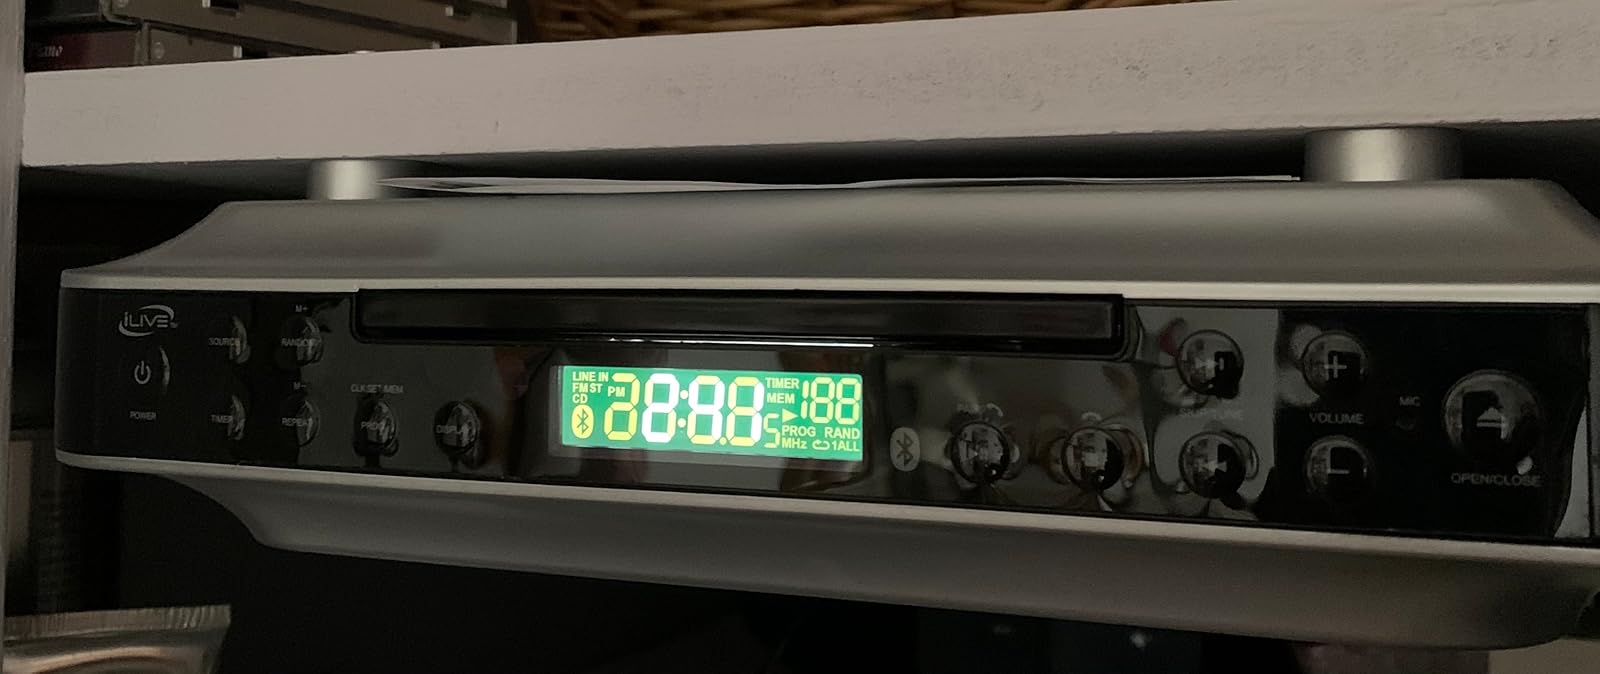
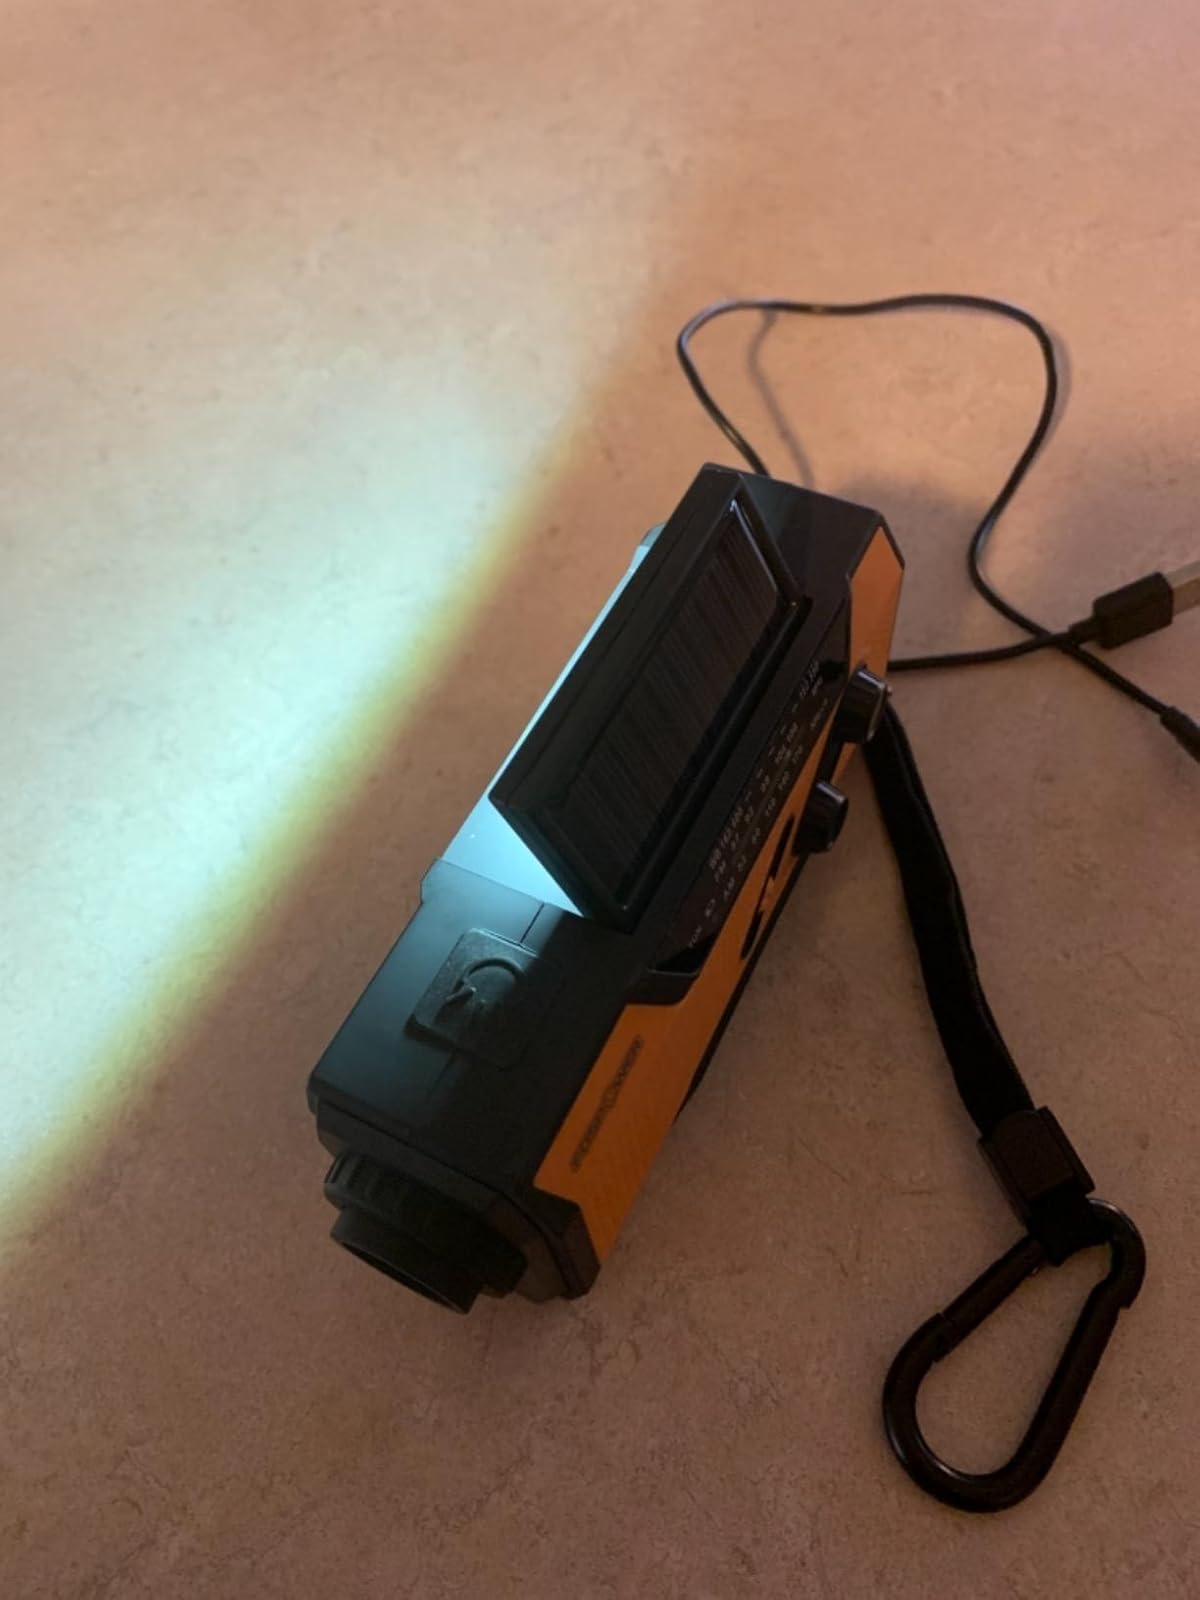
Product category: radio
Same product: no